Berlin Ostkreuz station

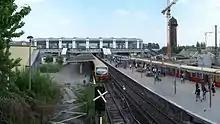
Platform D on the last day of operation, 8 May 2013

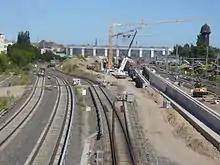
South curve construction, July 2015

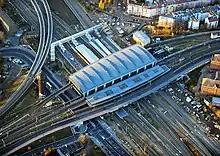
Aerial view in November 2018

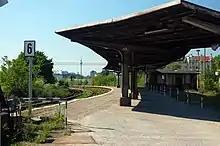
Platform A, now demolished

Pre-construction work began in the spring and summer of 2006 with the demolition of old buildings and the removal of vegetation. The ground-breaking ceremony was scheduled for 16 January 2007 but had to be postponed. Construction started with the building of a bridge over the railway tracks for Kynaststraße, to the east of the station. In February 2008, a temporary pedestrian bridge was installed connecting the entrances of the station with platforms D and E. It replaced the old heritage-listed bridge, which had to be demolished for the construction, but was later faithfully recreated.